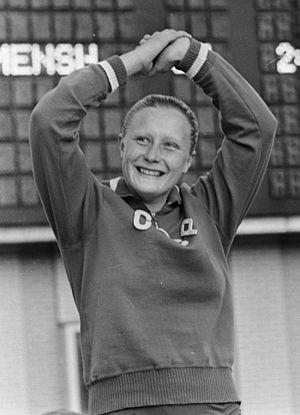
Galina Nikolaïevna Prozoumenchtchikova, née Galina Stepanova le 26 novembre 1948 à Sébastopol, et morte le 19 juillet 2015 à Moscou, est une nageuse russe qui a représenté l'Union soviétique.